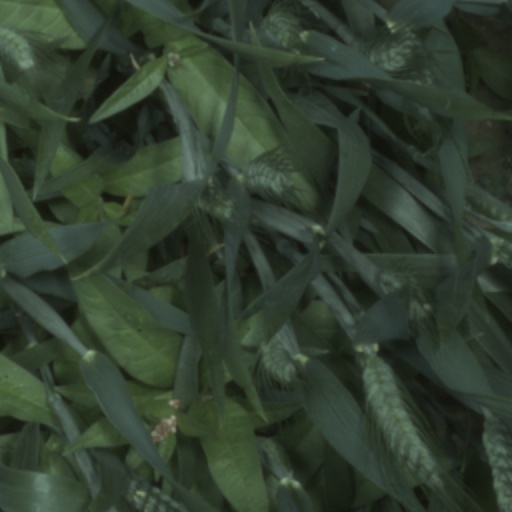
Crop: wheat